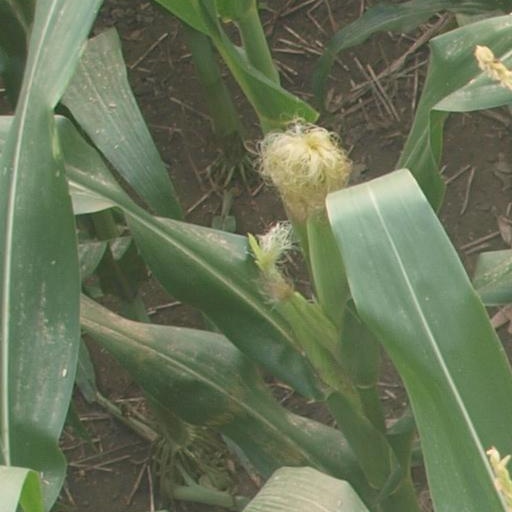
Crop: maize; corn